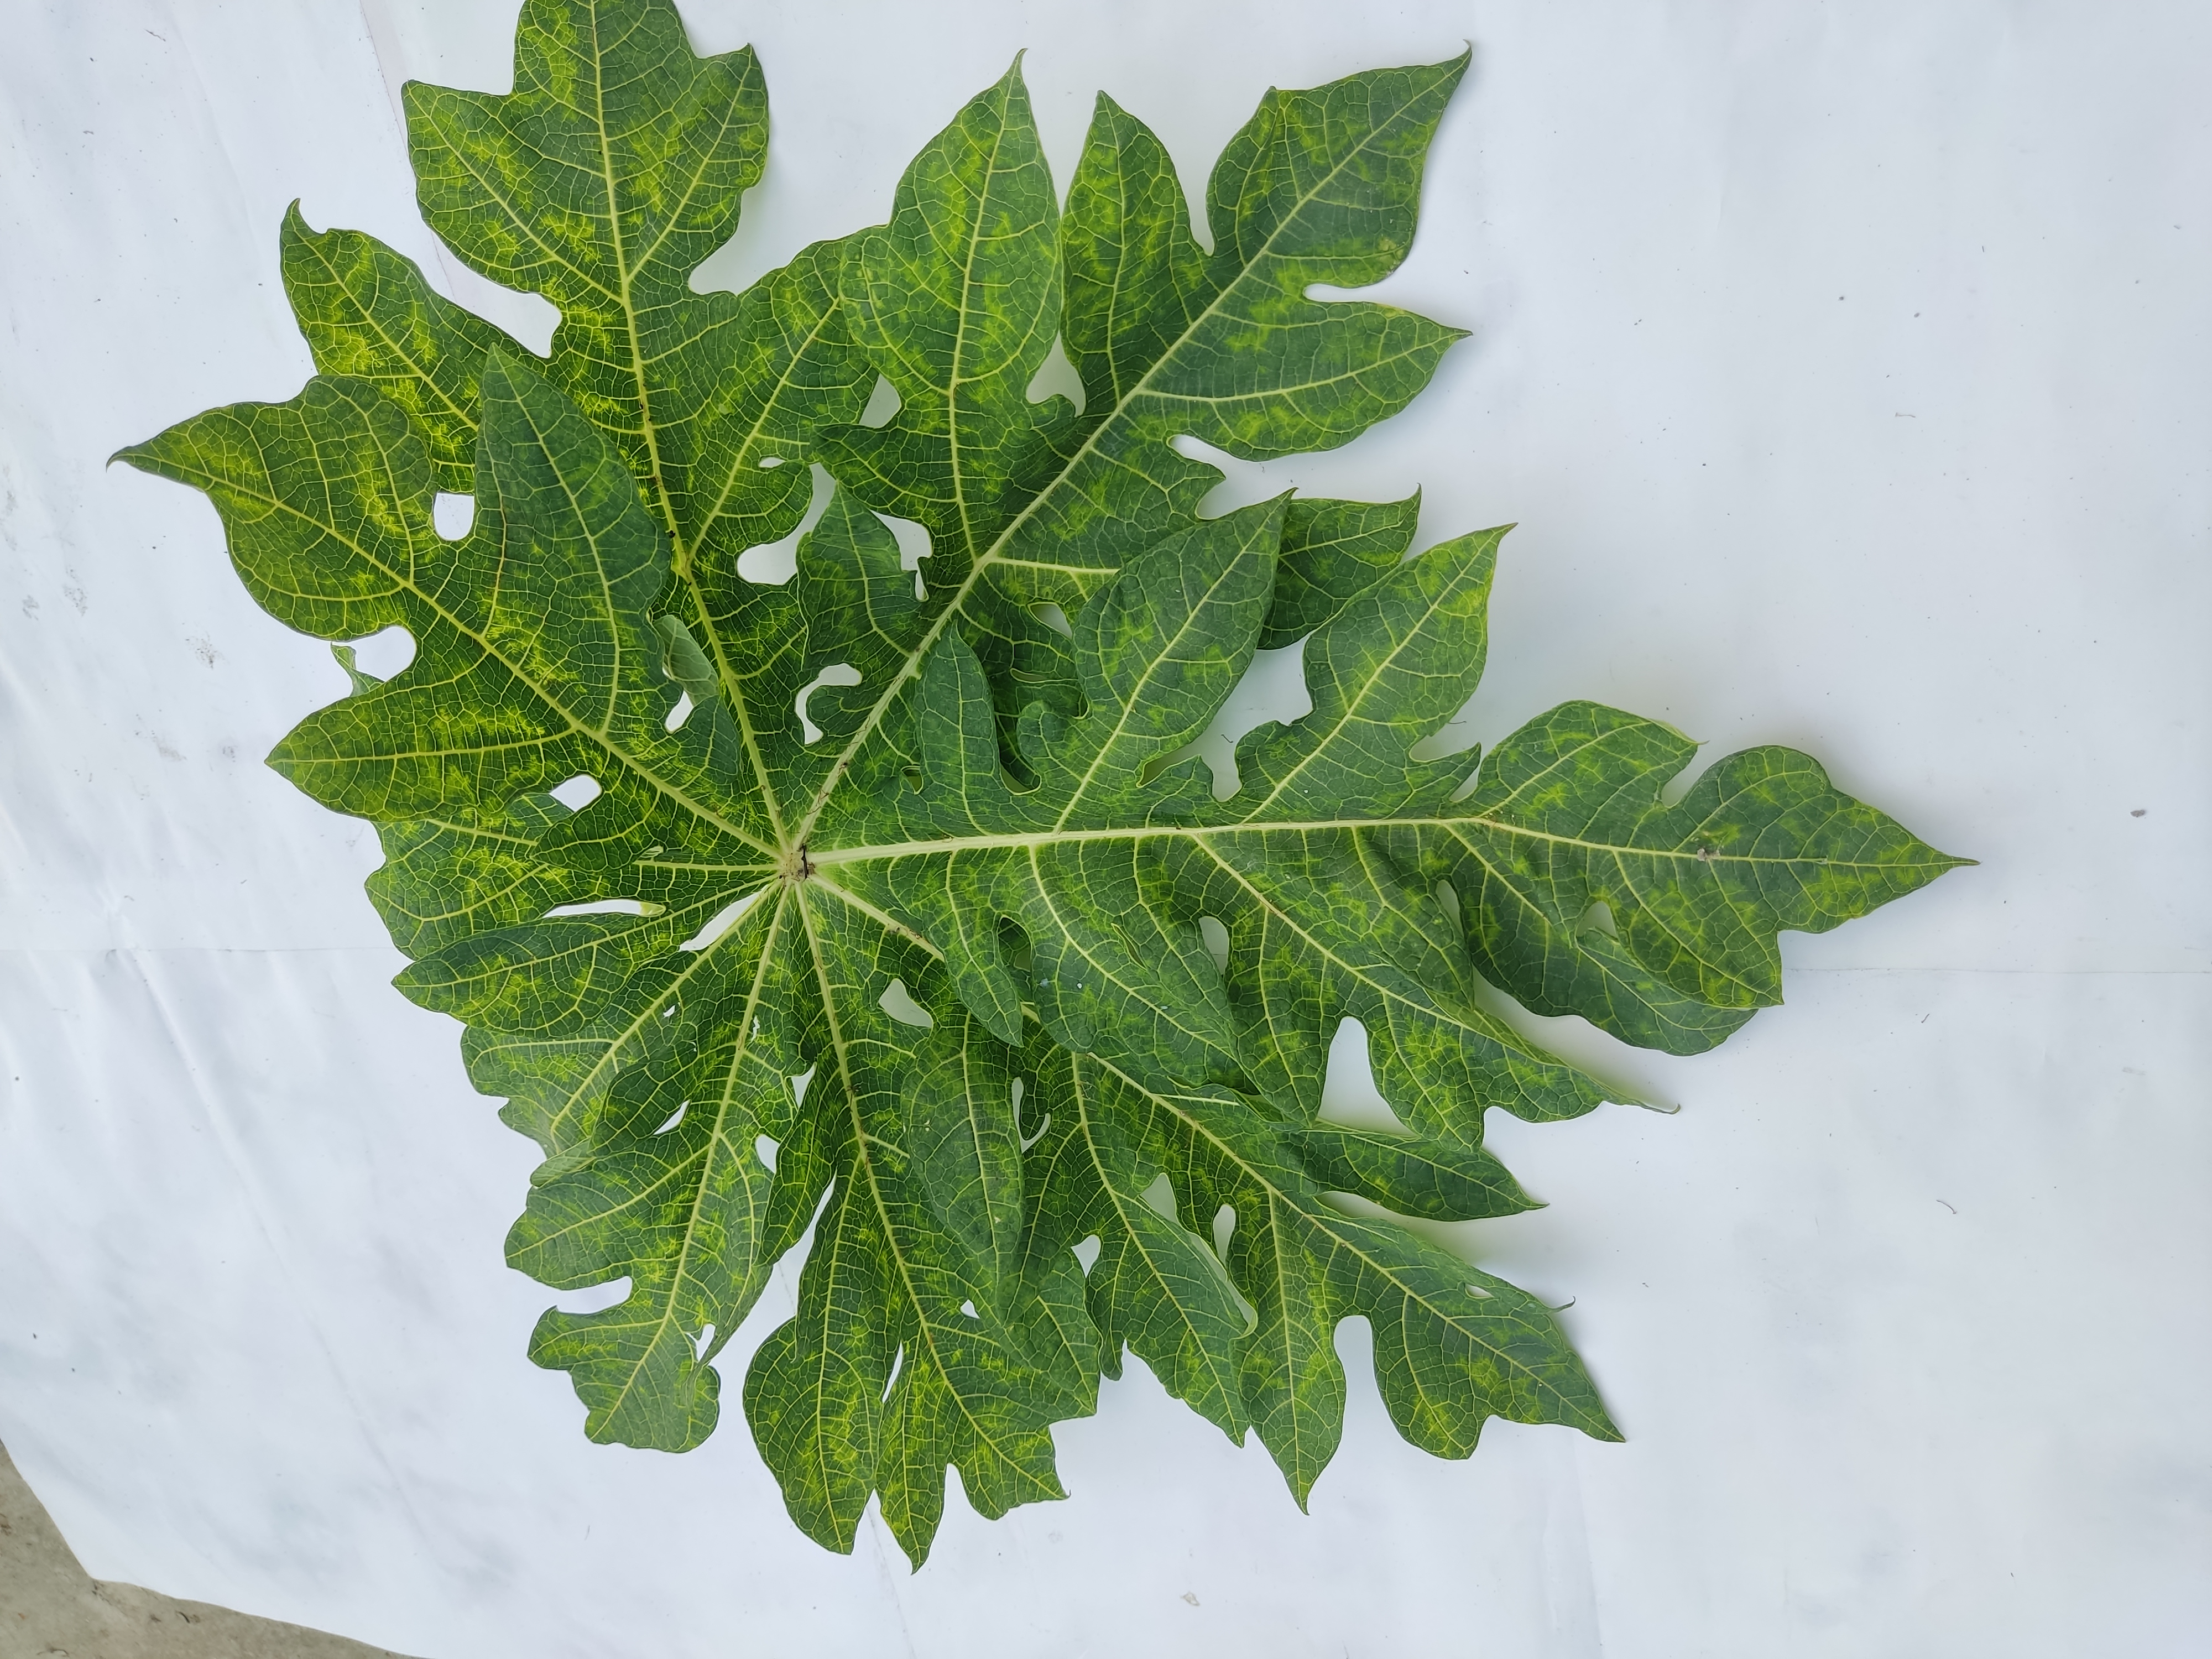
Label: Mosaic